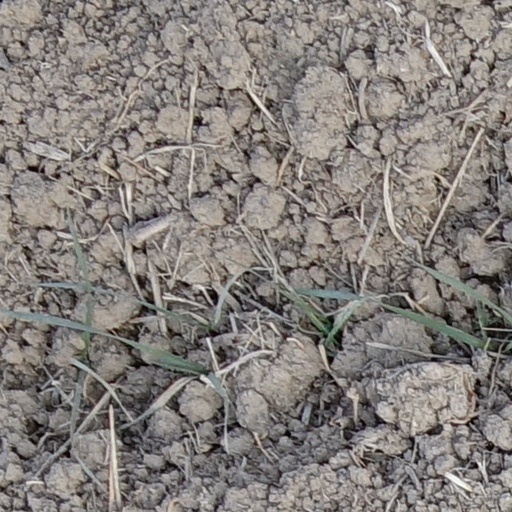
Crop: wheat